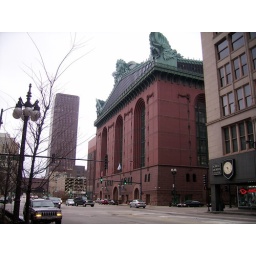
Designed by Thomas Beeby 1991. The largest public library building in the world